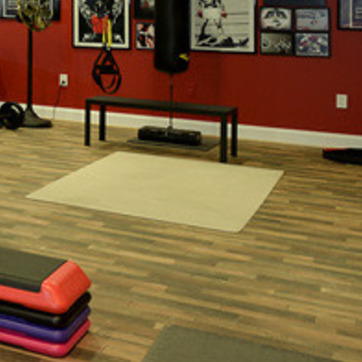
Material: carpet